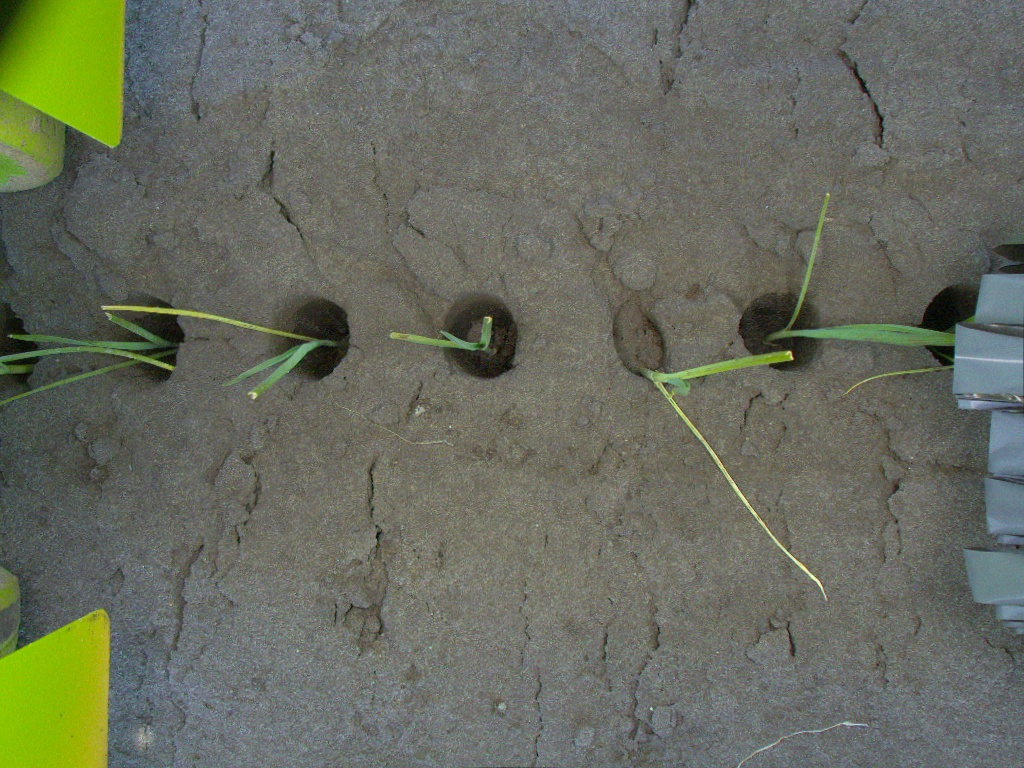
Crop: leek
Objects: stem_leek, stem_leek, stem_leek, stem_leek, stem_leek, stem_leek, stem_leek, leek, leek, leek, leek, leek